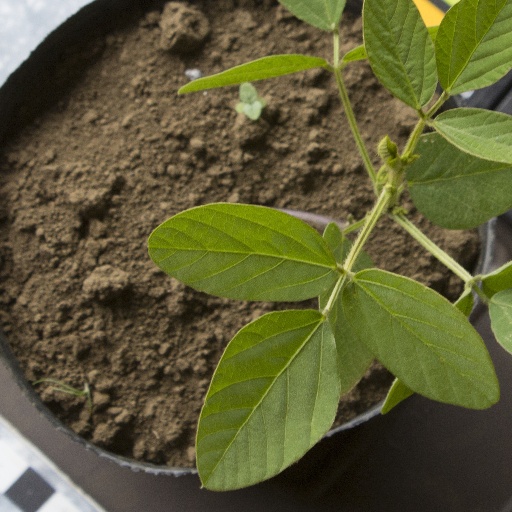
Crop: soybean